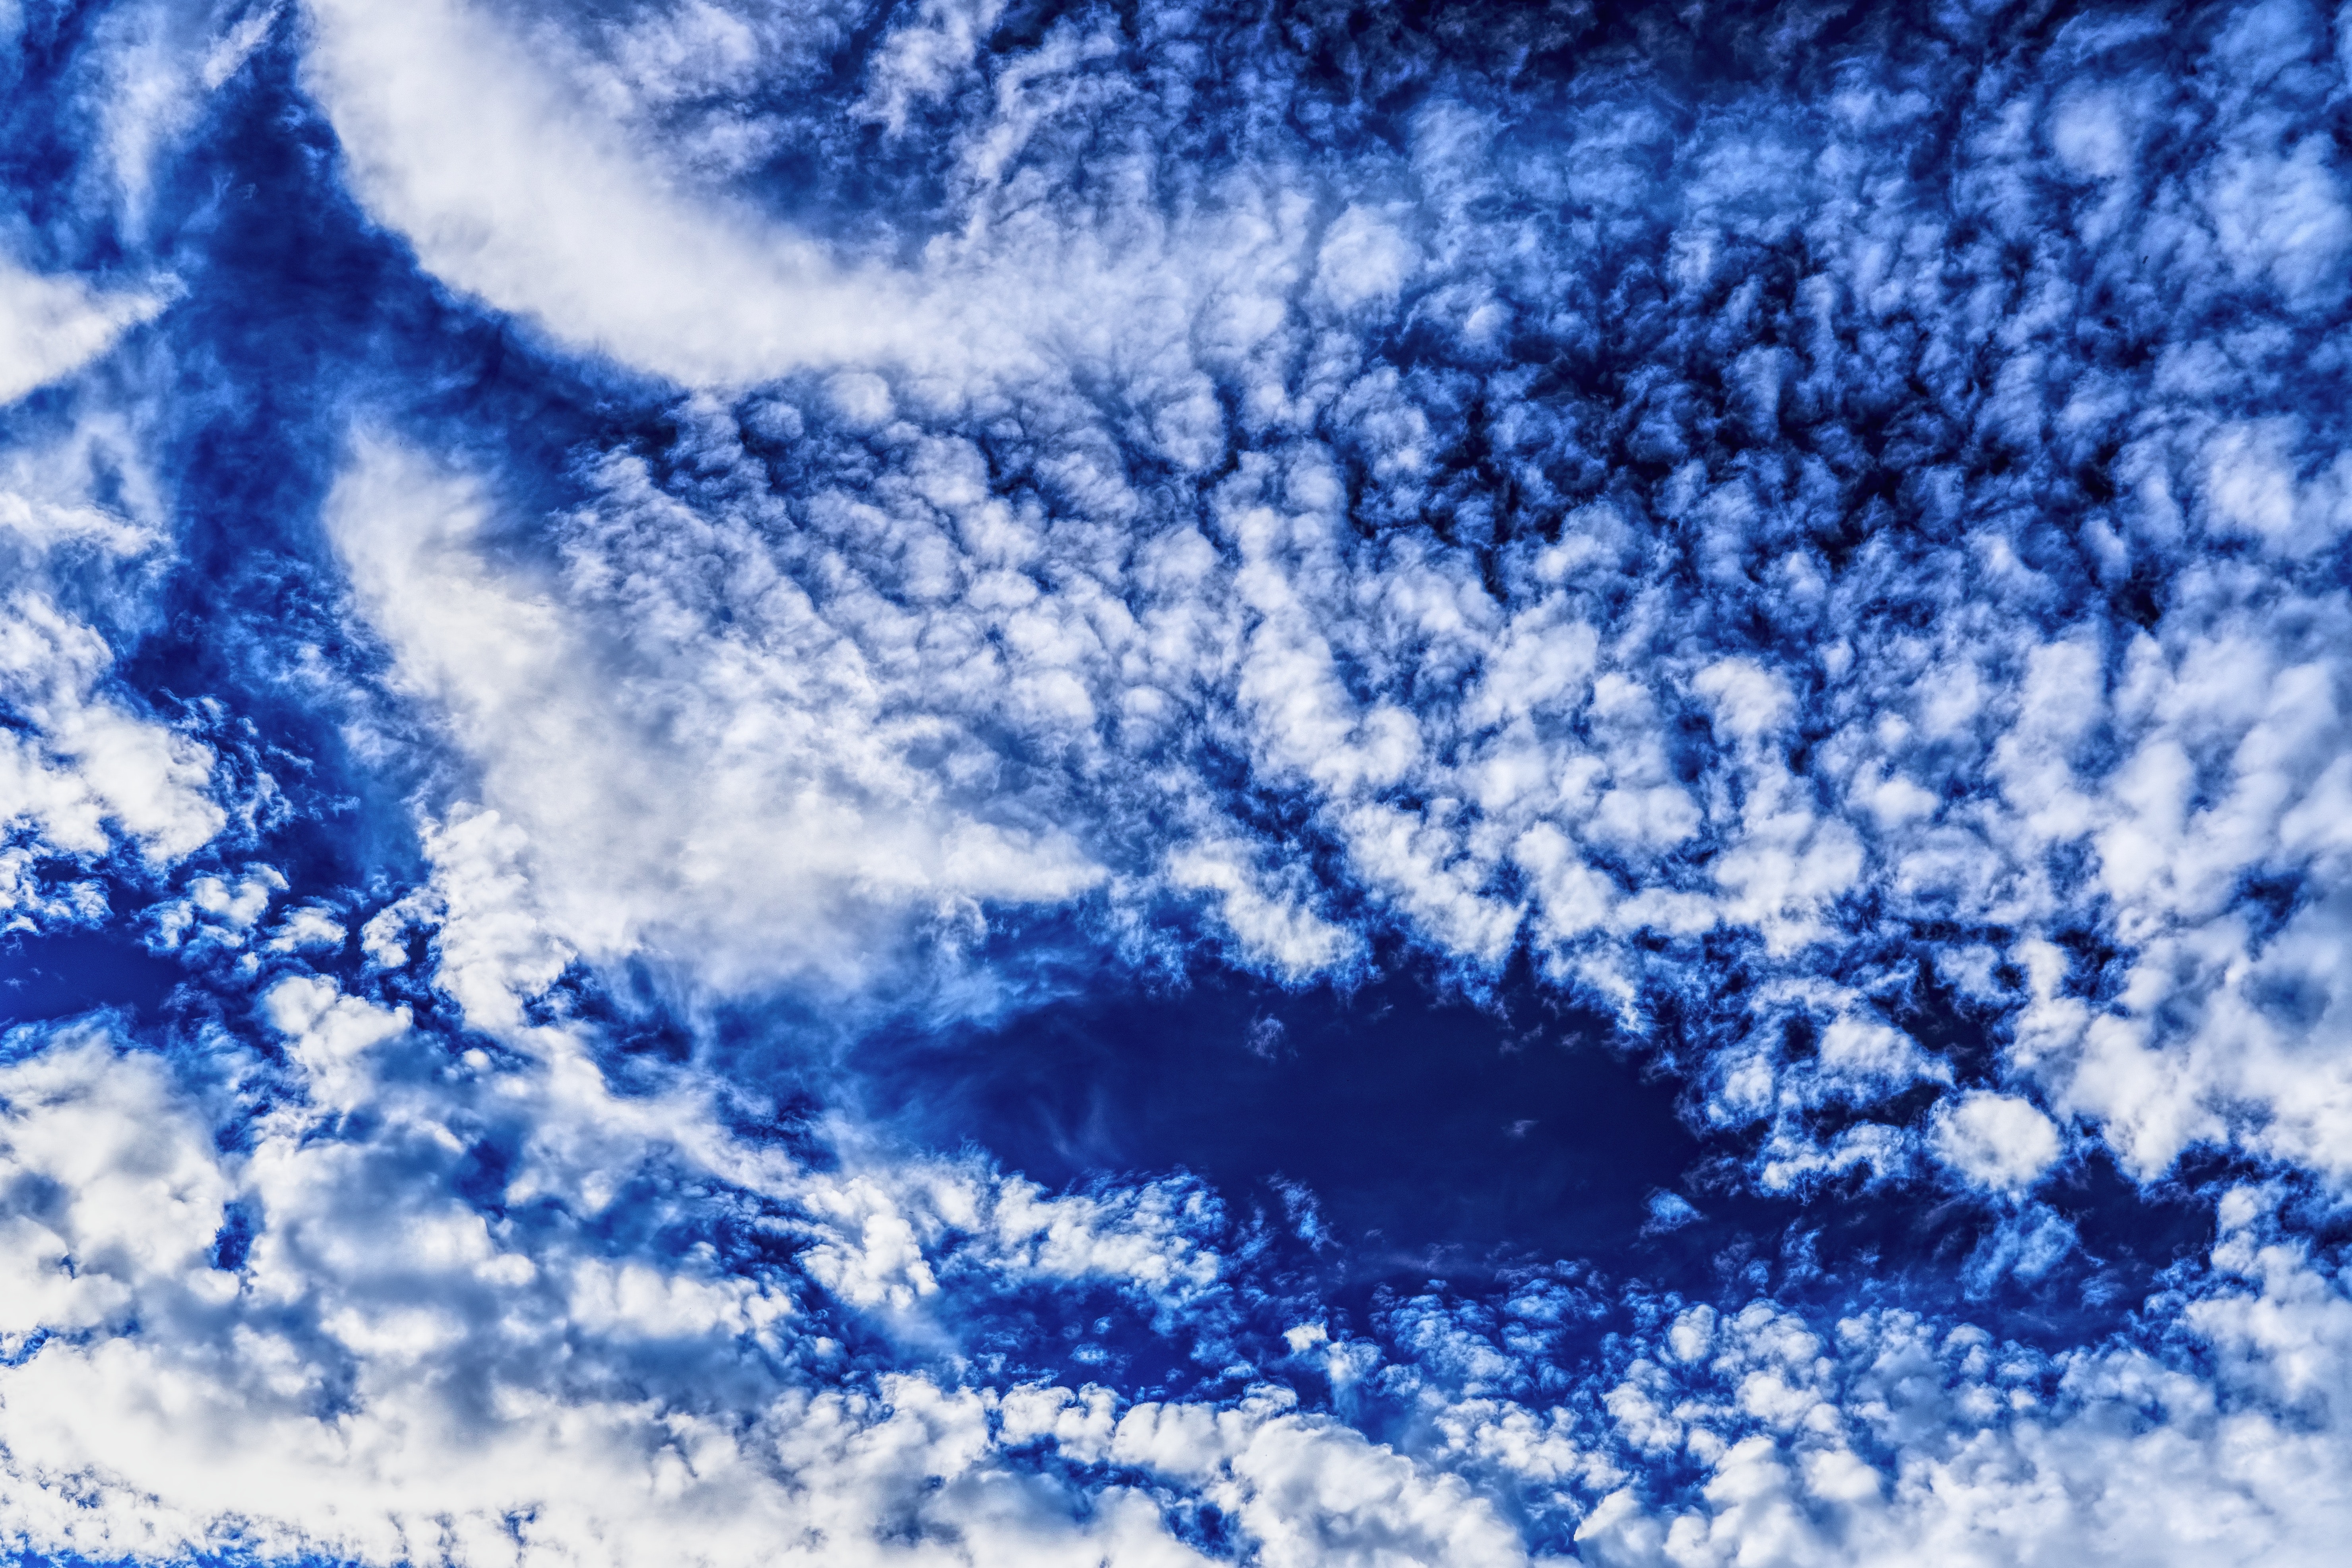
sky, blue, cloud, atmosphere, daytime, water, meteorological phenomenon, electric blue, space, pattern, cumulus, world